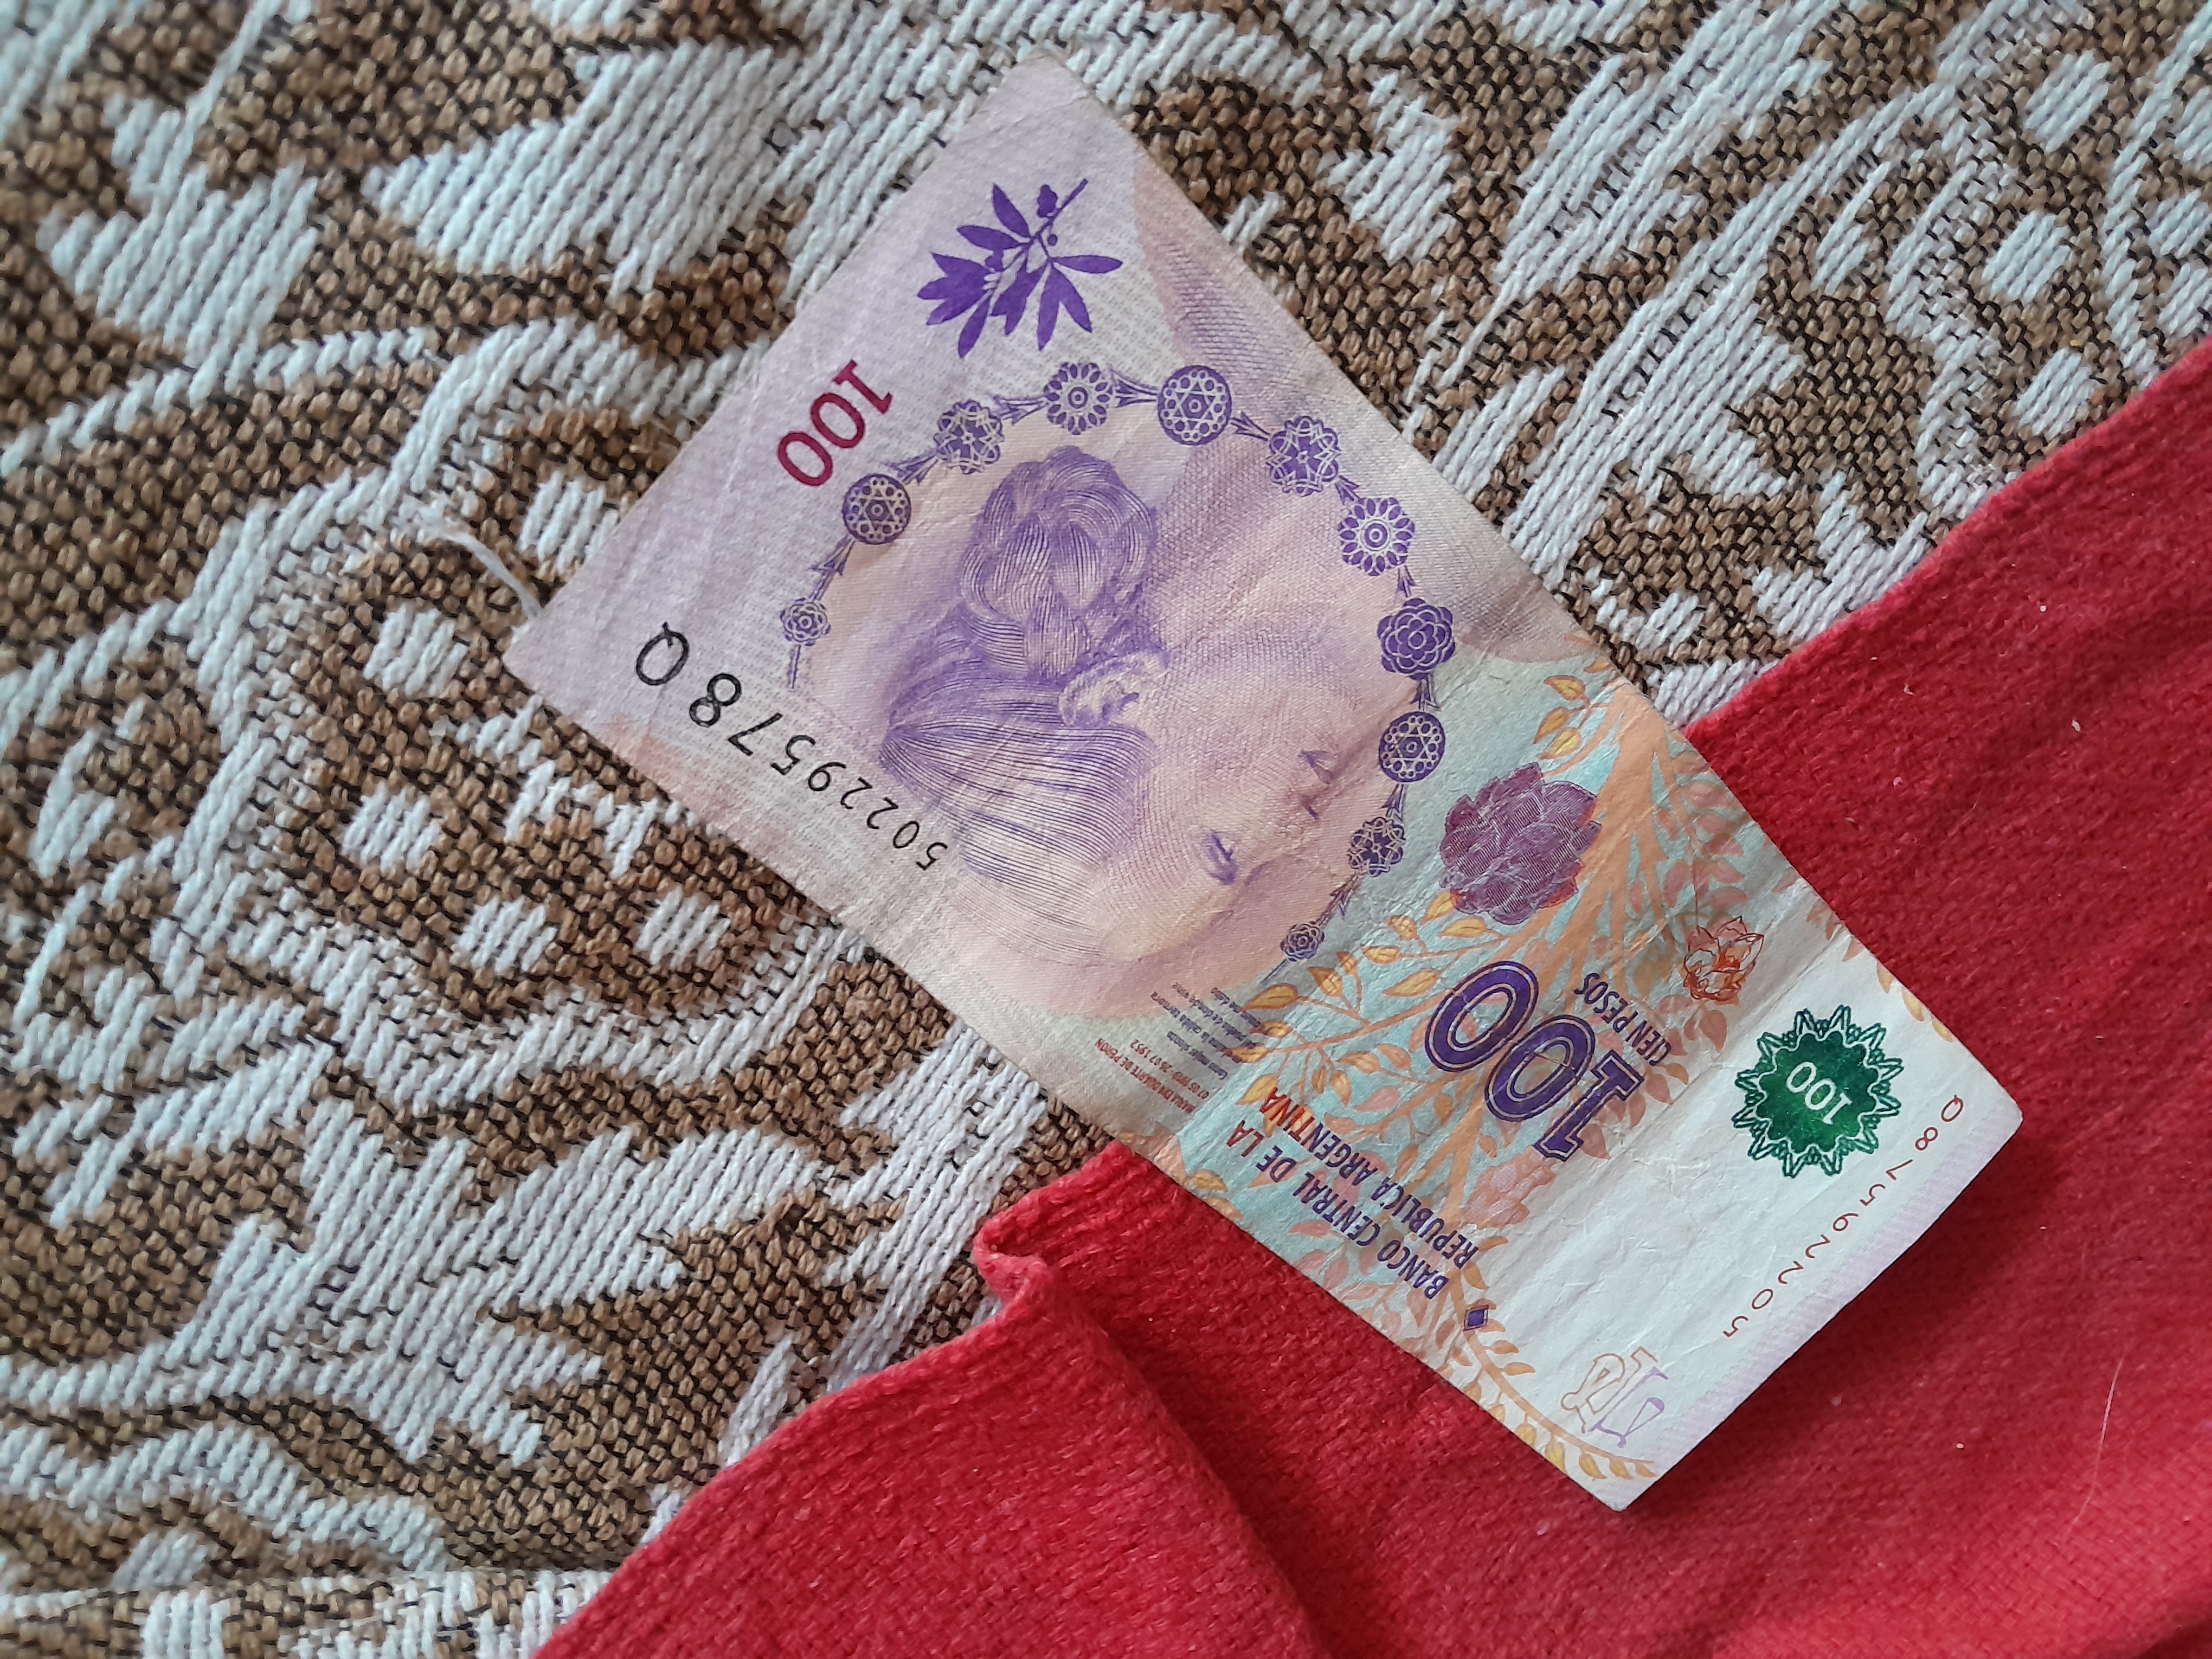
Denominación: 100